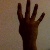
The image shows a hand gesture representing the number 4 in Indian Sign Language.